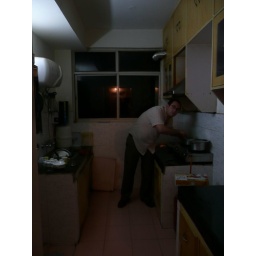
Guest house kitchen in Gurgaon